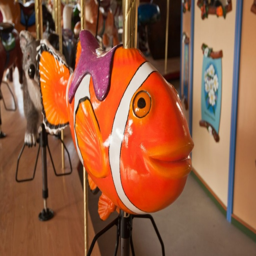
one of the many animals included on the carousel .